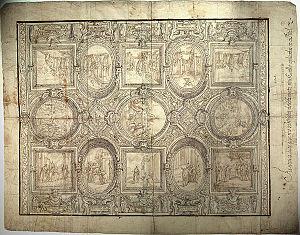
Représentation des éléments présents sur la nef de la chapelle de l'Hospital Real de Todos os Santos
L’Hospital Real de Todos os Santos était un hôpital se trouvant dans la ville de Lisbonne au Portugal. Il a été construit entre 1492 et 1504 et fut détruit, comme la majeure partie de la ville, lors du tremblement de terre de Lisbonne en 1755.